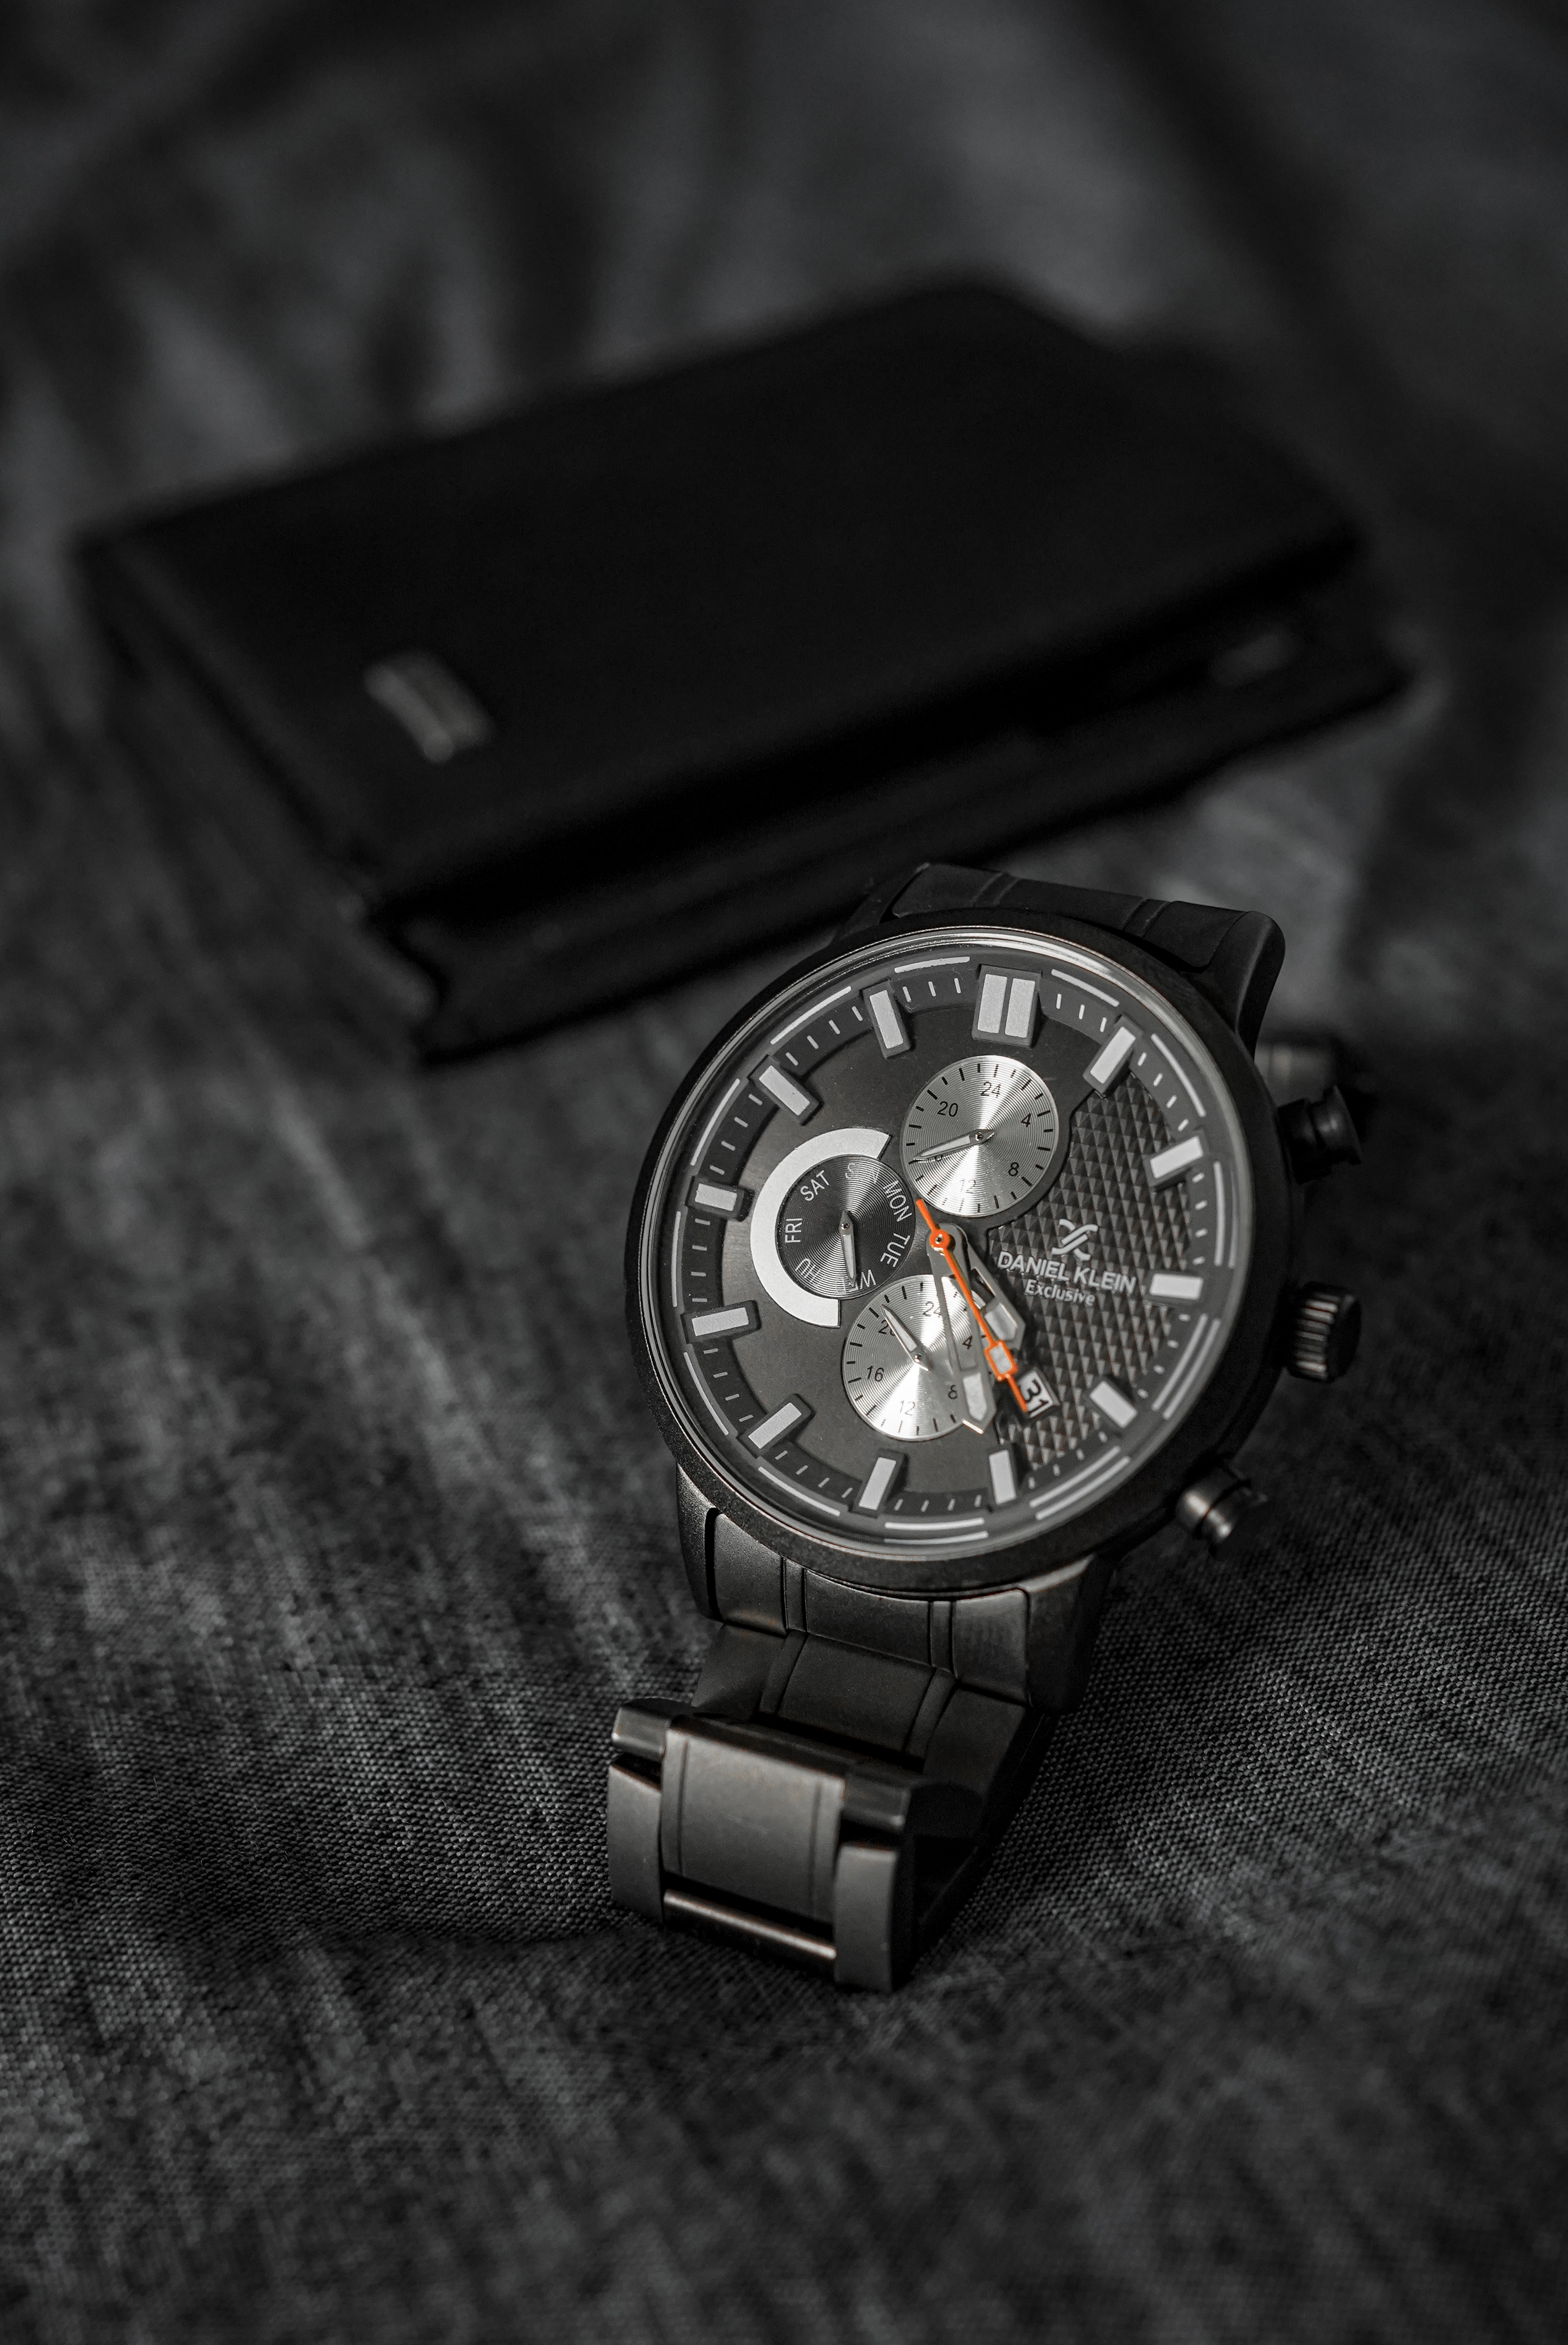
clock, watch, Analog watch, watch accessory, font, silver, Everyday carry, jewellery, darkness, close up, metal, circle, nickel, fashion accessory, brand, electric blue, steel, titanium, still life photography, wrist, number, natural material, strap, glass, platinum, macro photography